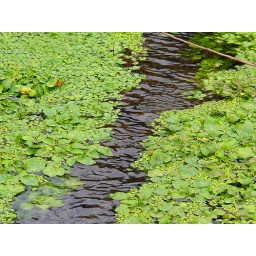
A tiny stream along side a road just over the TN state line, green with watercress